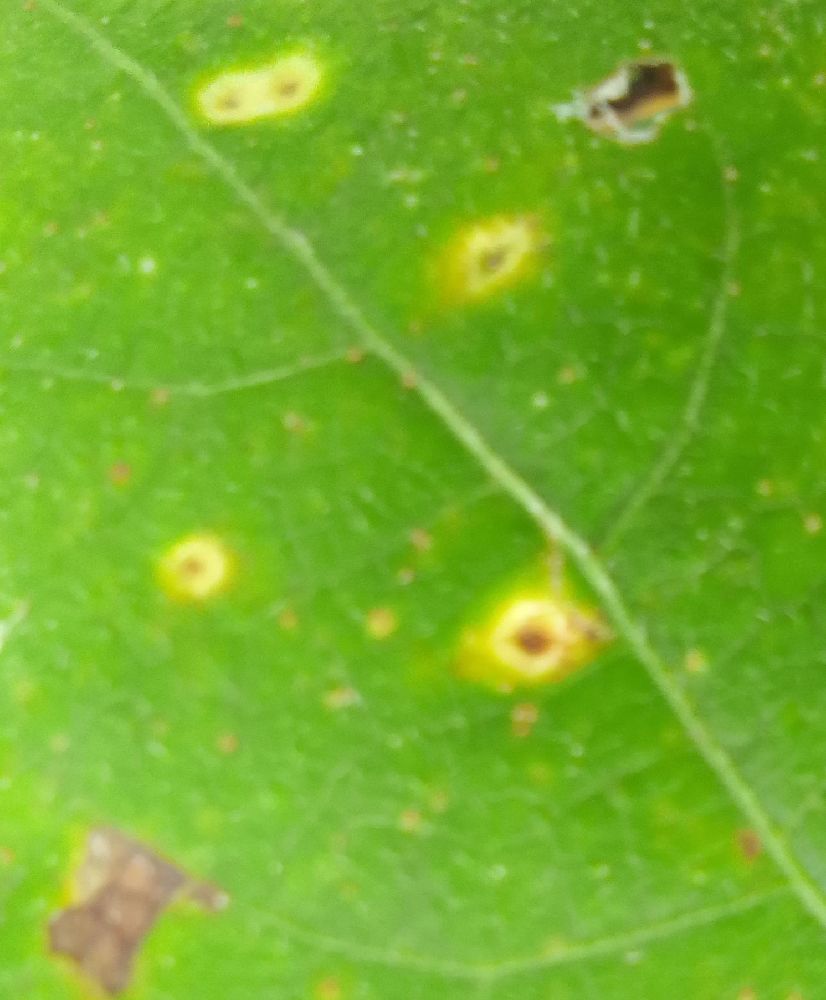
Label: rust